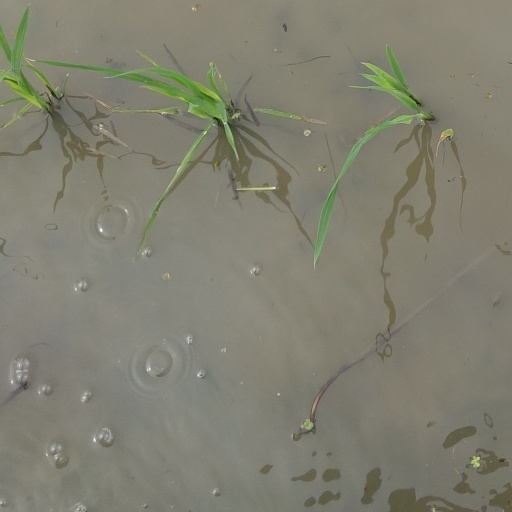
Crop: rice